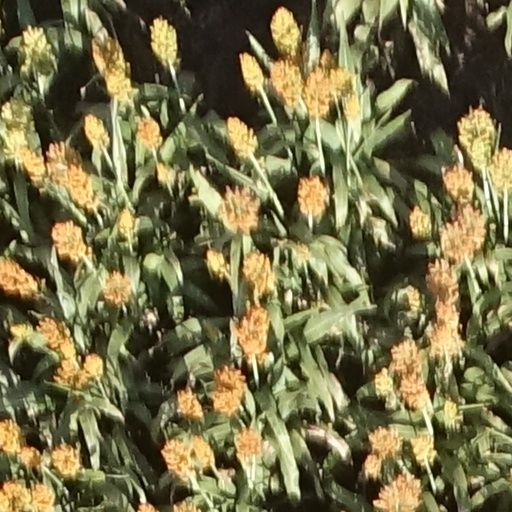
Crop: sorghum